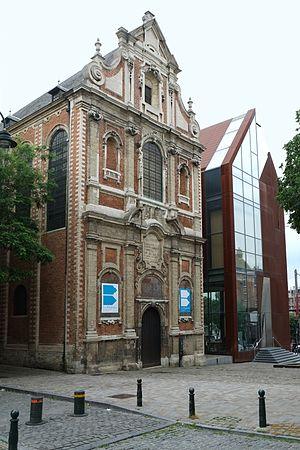
La Chapelle des Brigittines et son extension Bruxelles
La Chapelle des Brigittines, ou plus simplement Les Brigittines, est un ancien édifice religieux devenu salle de spectacle bruxelloise. Il est situé en contrebas du Sablon, sur la jonction Nord-Midi.